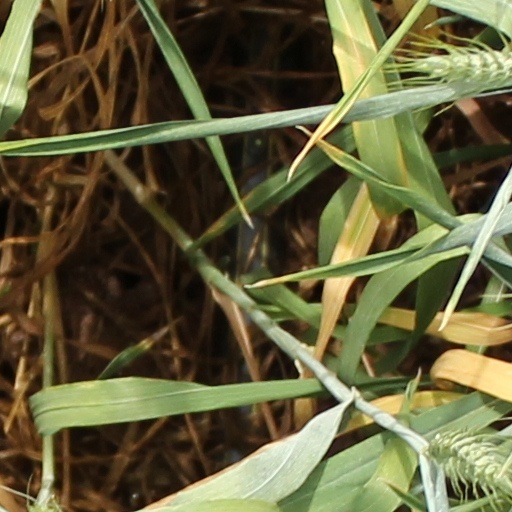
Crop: wheat